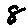
Label: 8